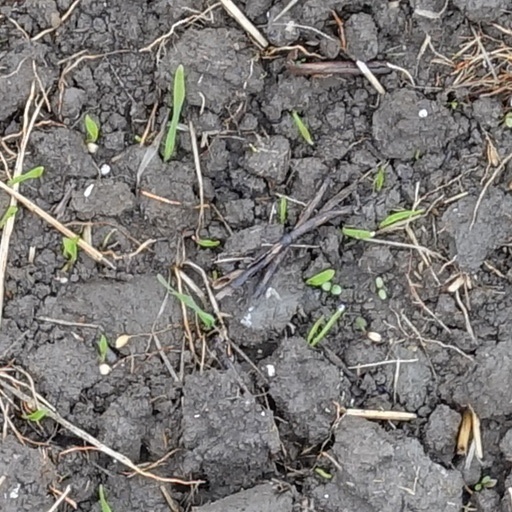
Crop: wheat